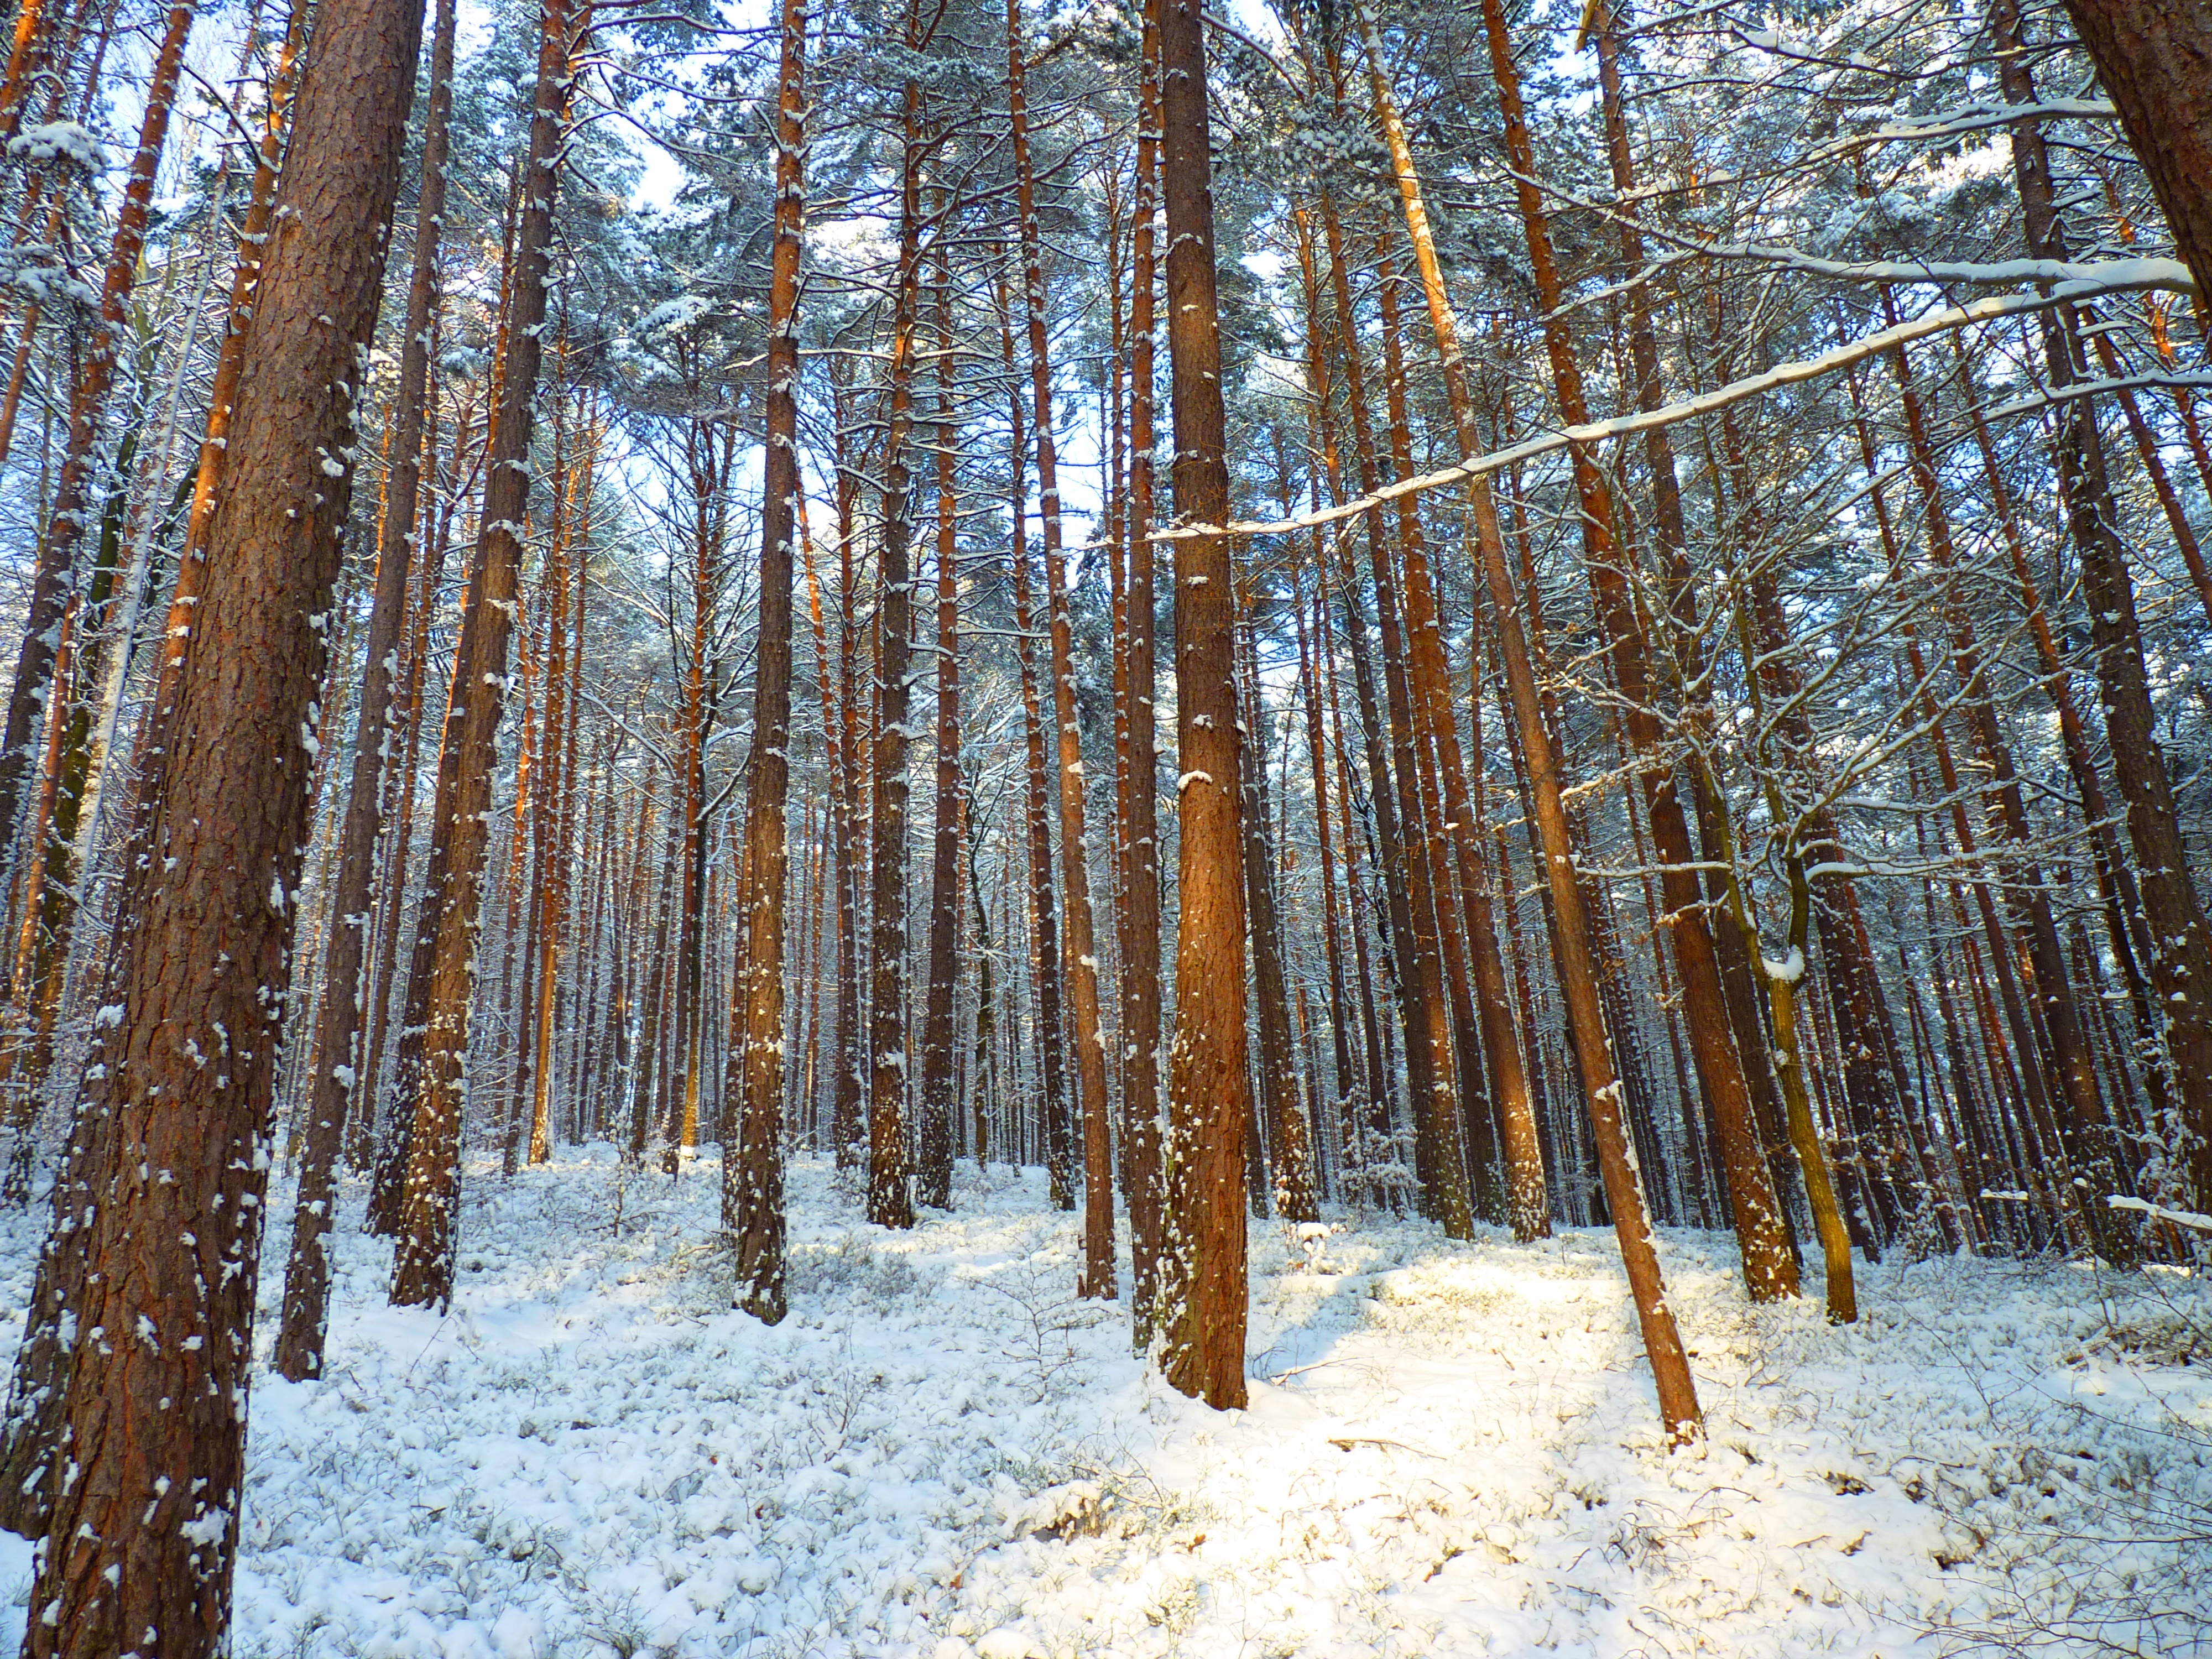
landscape, tree, nature, forest, wilderness, branch, snow, cold, winter, plant, sunlight, weather, fir, season, conifer, trees, spruce, woodland, habitat, wintry, larch, ecosystem, biome, natural environment, woody plant, temperate broadleaf and mixed forest, temperate coniferous forest, land plant